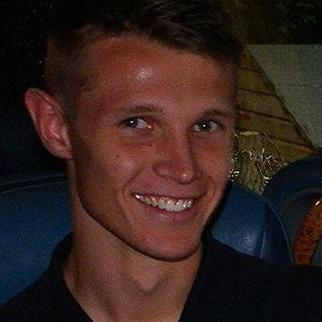
Age: 20